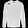
Label: Pullover